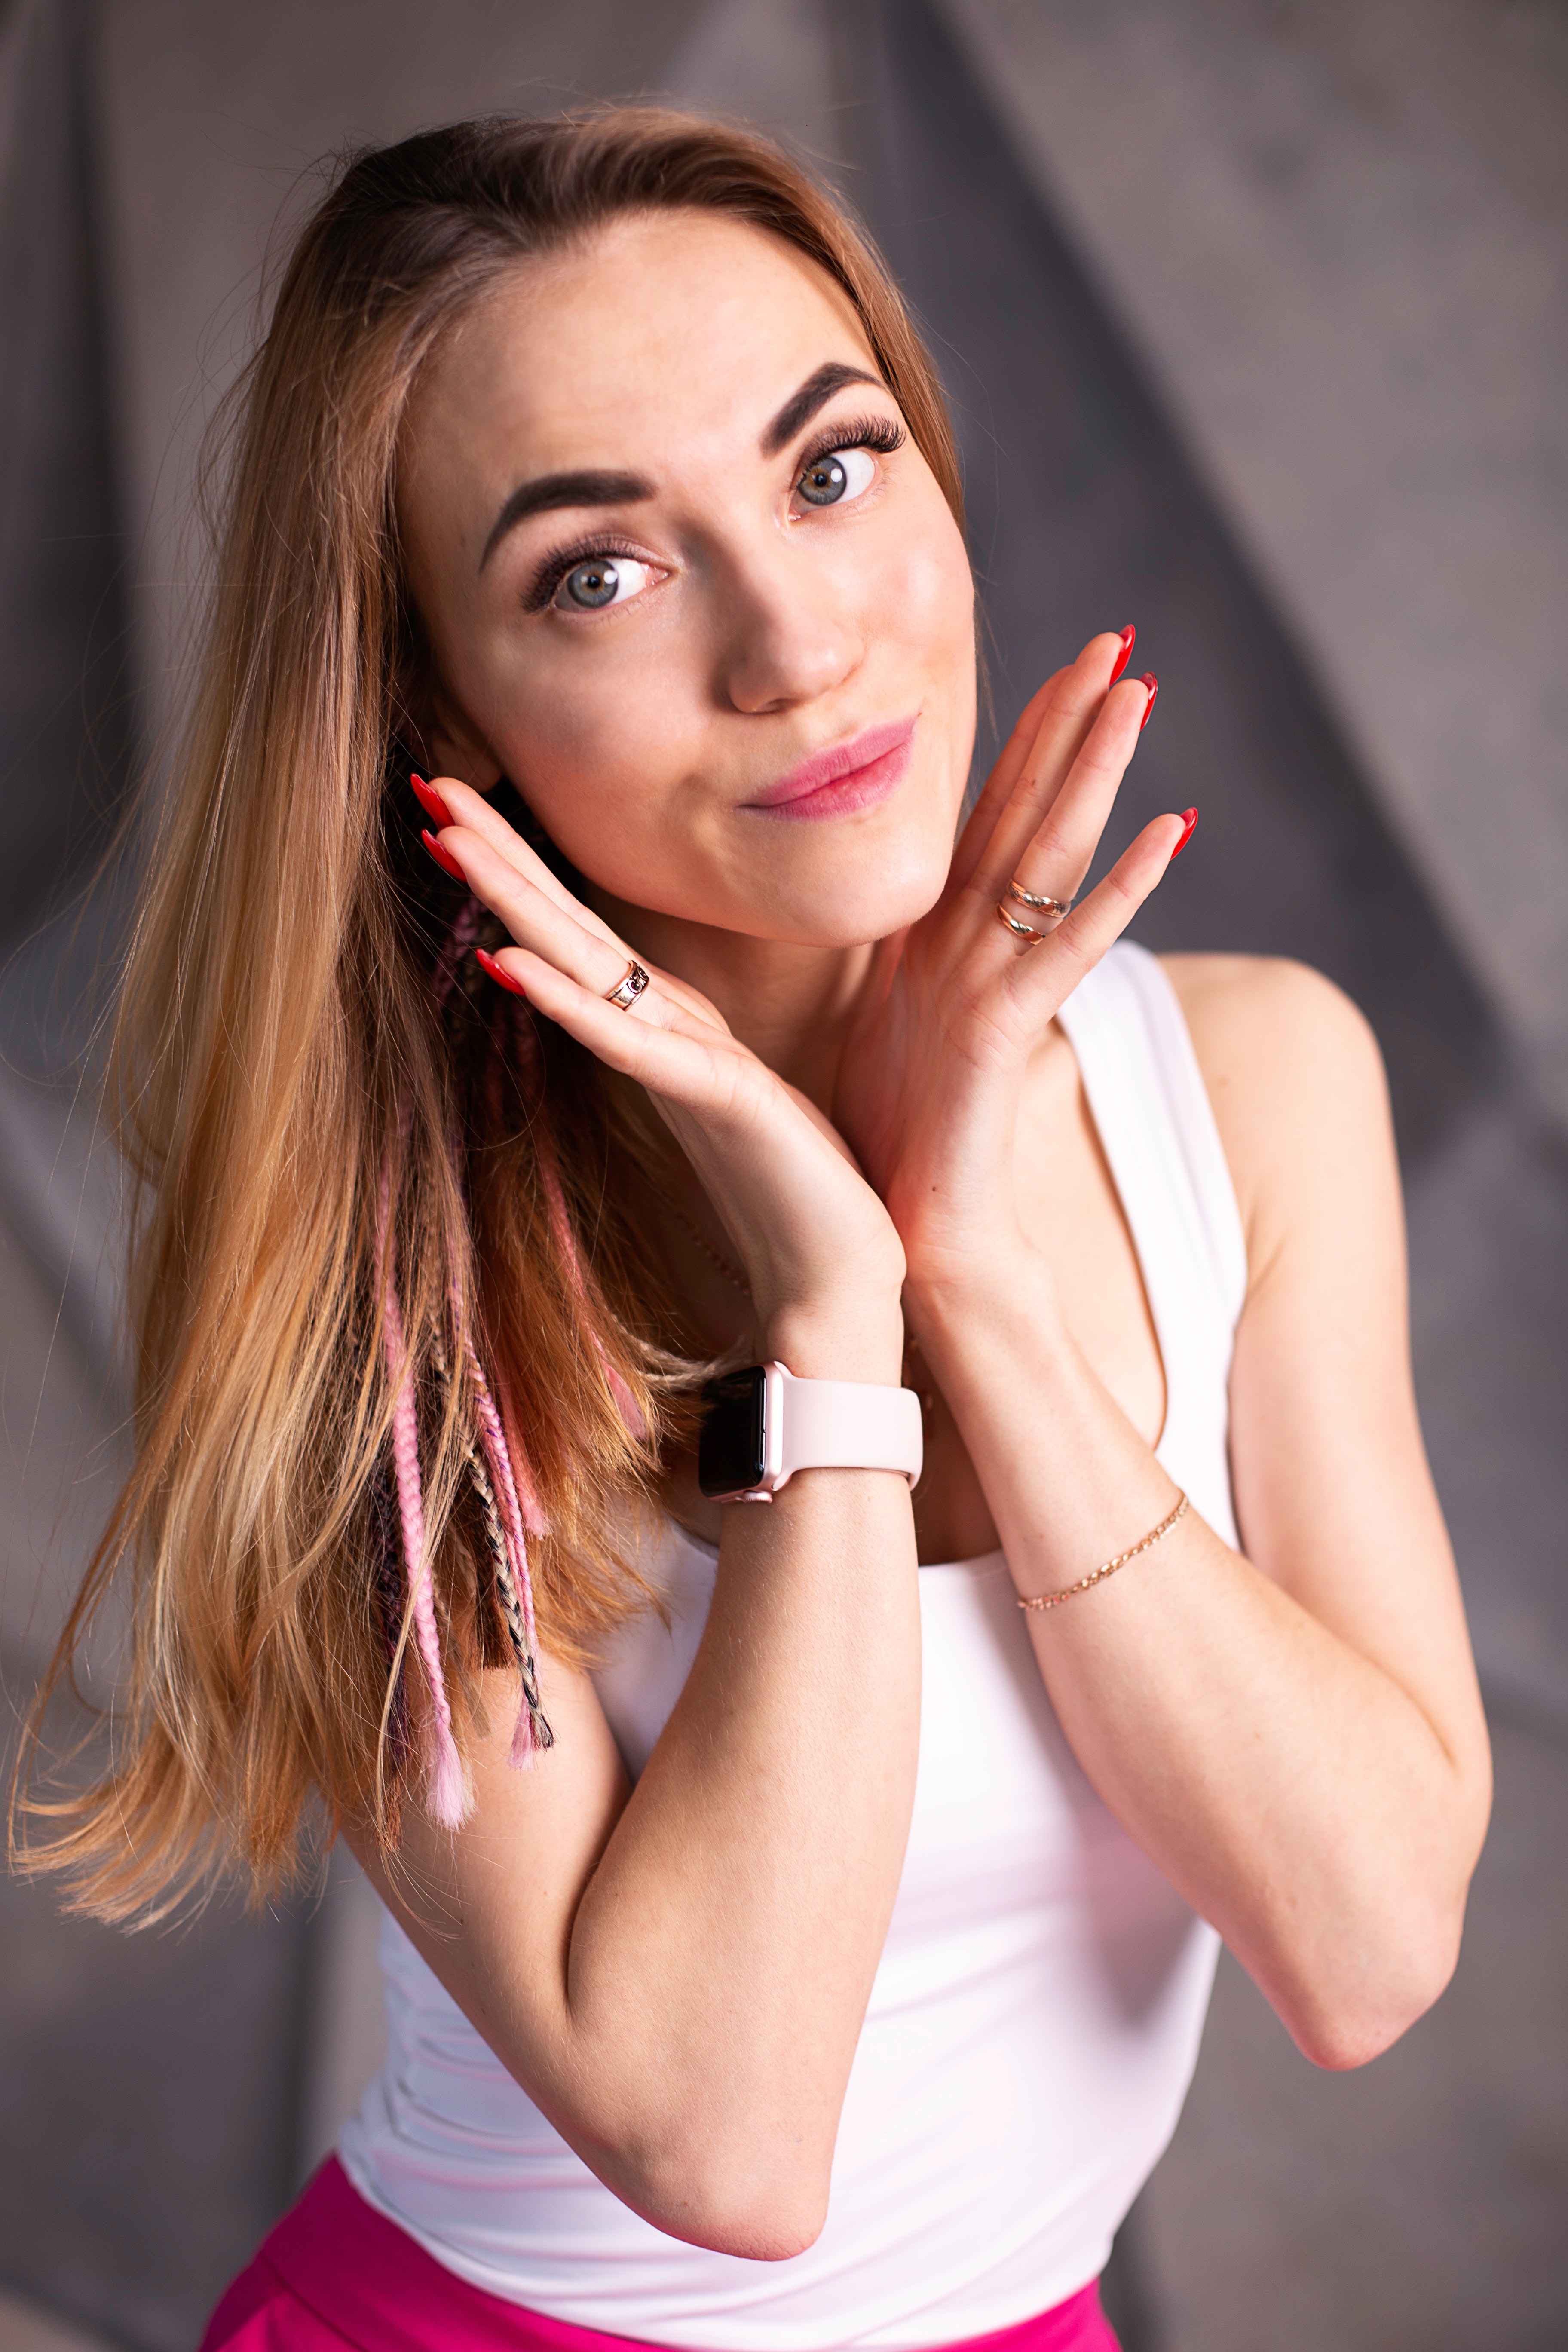
hair, face, beauty, skin, lip, model, hairstyle, pink, long hair, chin, cheek, brown hair, photo shoot, photography, muscle, smile, gesture, sitting, portrait photography, black hair, flash photography